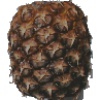
Label: pineapple